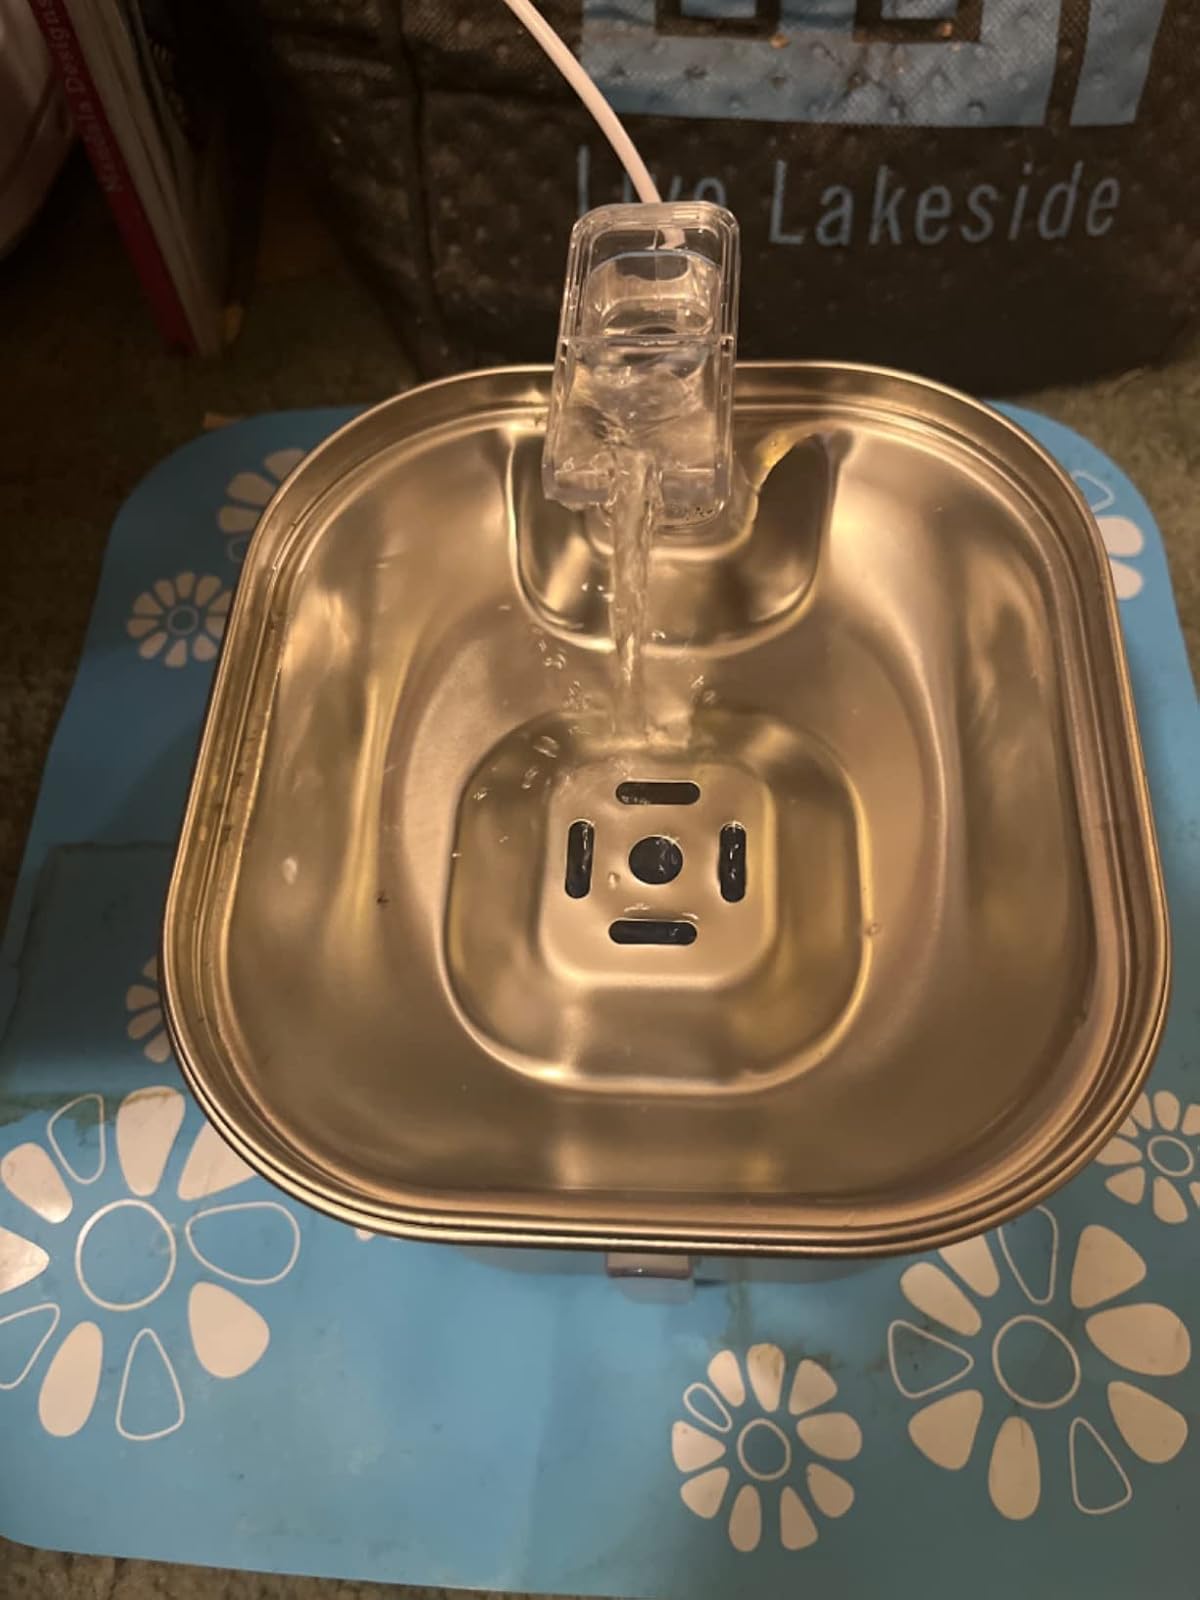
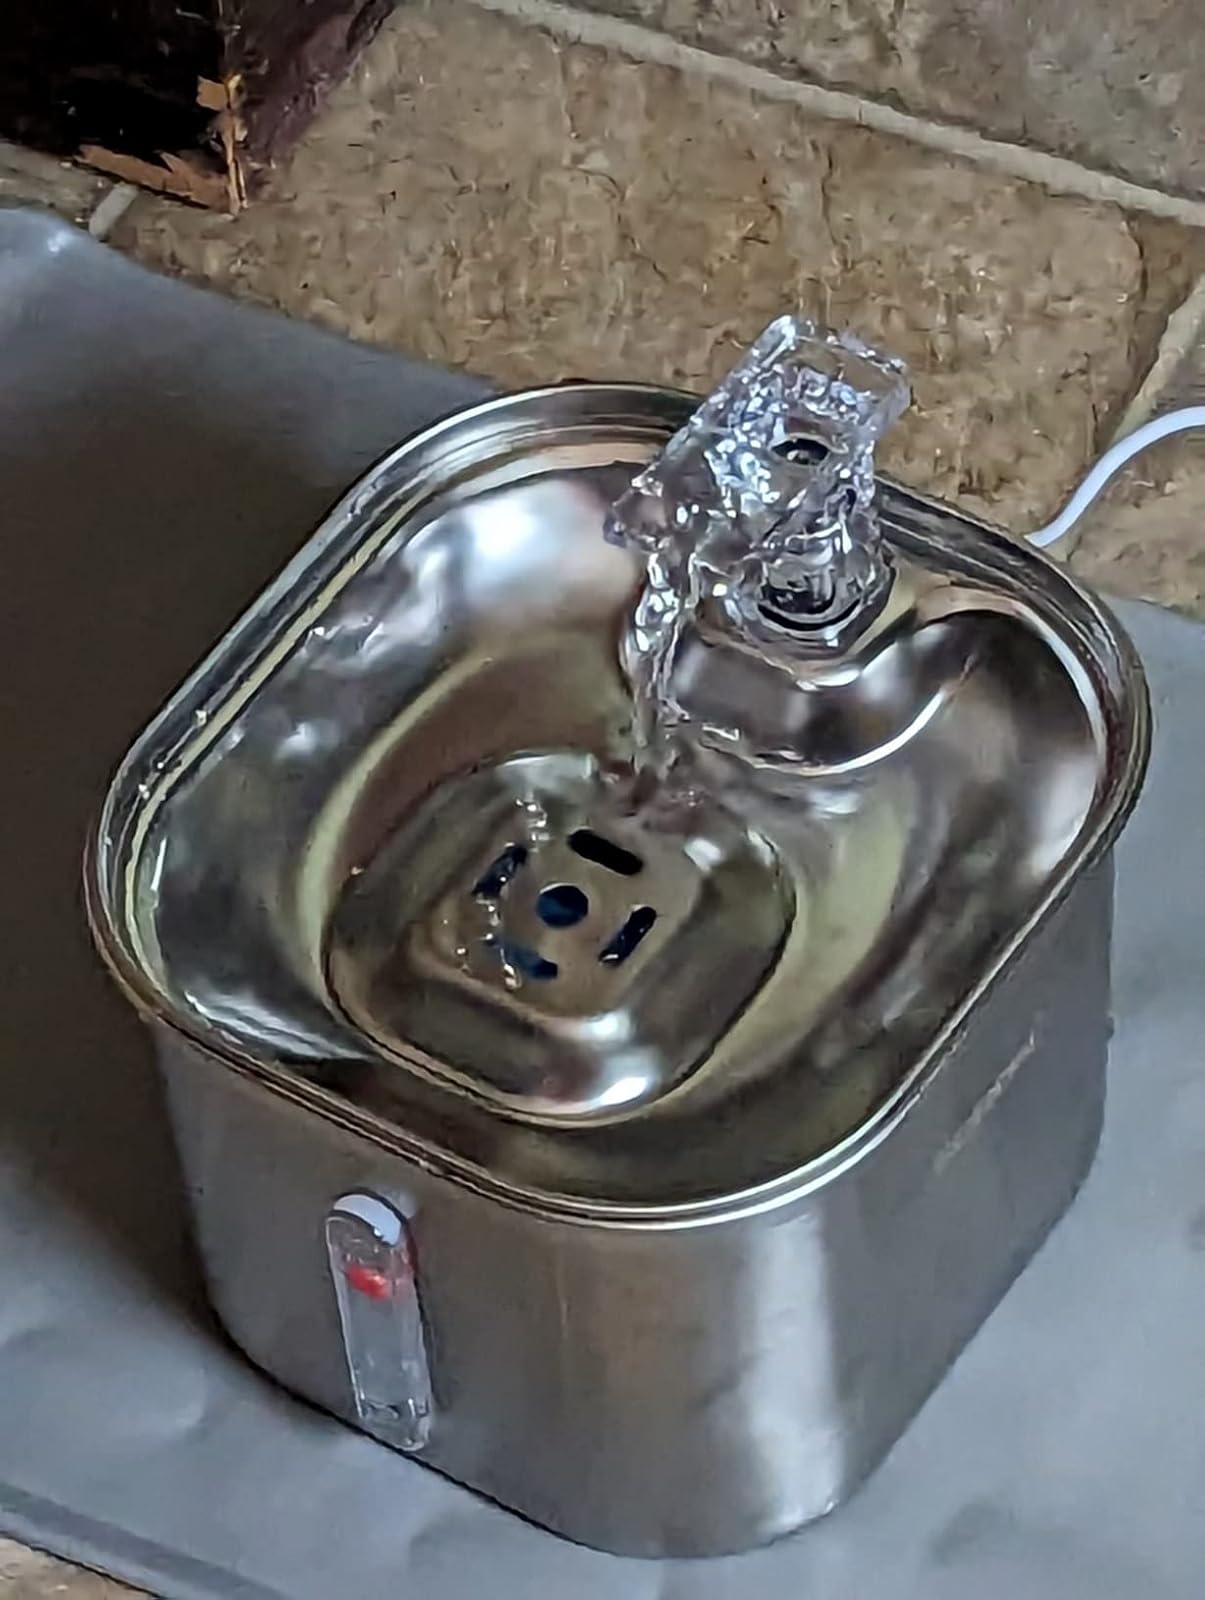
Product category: items_bowl
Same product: yes